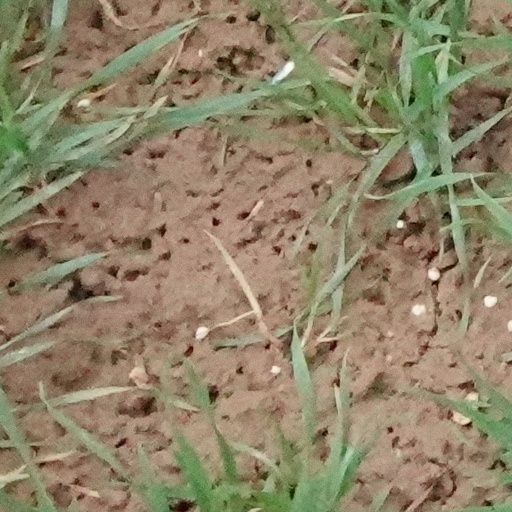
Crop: wheat